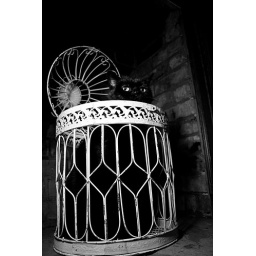
My cat scrag, hoping there would be a bird in this cage, but sadly for her there wasn't....